Mozuku

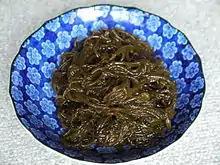

Mozuku is a collective term for various types of Japanese brown algae from the family Chordariaceae, which are used as food. These include ito-mozuku ("Nemacystus decipiens"), Okinawa mozuku ("Cladosiphon okamuranus"), ishi-mozuku ("Sphaerotrichia divaricata") and futo mozuku ("Tinocladia crassa"). Occasionally the aquatic flowering plant "Hydrilla verticillata" is referred to as mozuku.